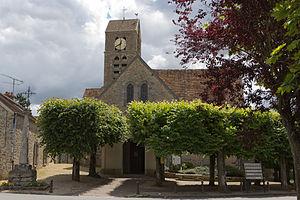
Saint-Fargeau-Ponthierry est une commune française située dans le département de Seine-et-Marne en région Île-de-France.